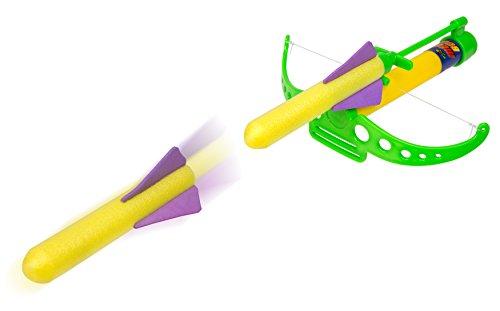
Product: POOF Mini Mega Bow
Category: Toys & Games | Sports & Outdoor Play | Blasters & Foam Play
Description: Comes with 2 7-inch soft, safe foam arrows.
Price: $5.24
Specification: ProductDimensions:6.6x1.8x10.1inches|ItemWeight:0.32ounces|ShippingWeight:0.32ounces(Viewshippingratesandpolicies)|DomesticShipping:ItemcanbeshippedwithinU.S.|InternationalShipping:ThisitemcanbeshippedtoselectcountriesoutsideoftheU.S.LearnMore|ASIN:B0084YOEDS|Itemmodelnumber:2330BL|Manufacturerrecommendedage:5-15years